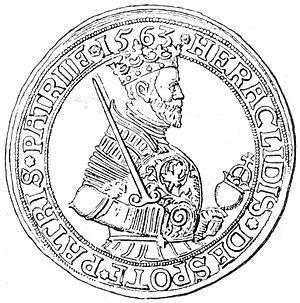
Ioan Iᵉʳ Despot-Vodă fut prince de Moldavie de 1561 à 1563. En principauté de Moldavie la monarchie était élective, comme en Pologne, Principauté de Transylvanie et Valachie voisines, et le prince était élu par les boyards : pour être nommé, régner et se maintenir, il s'appuyait fréquemment sur les puissances voisines, habsbourgeoise, polonaise ou ottomane.